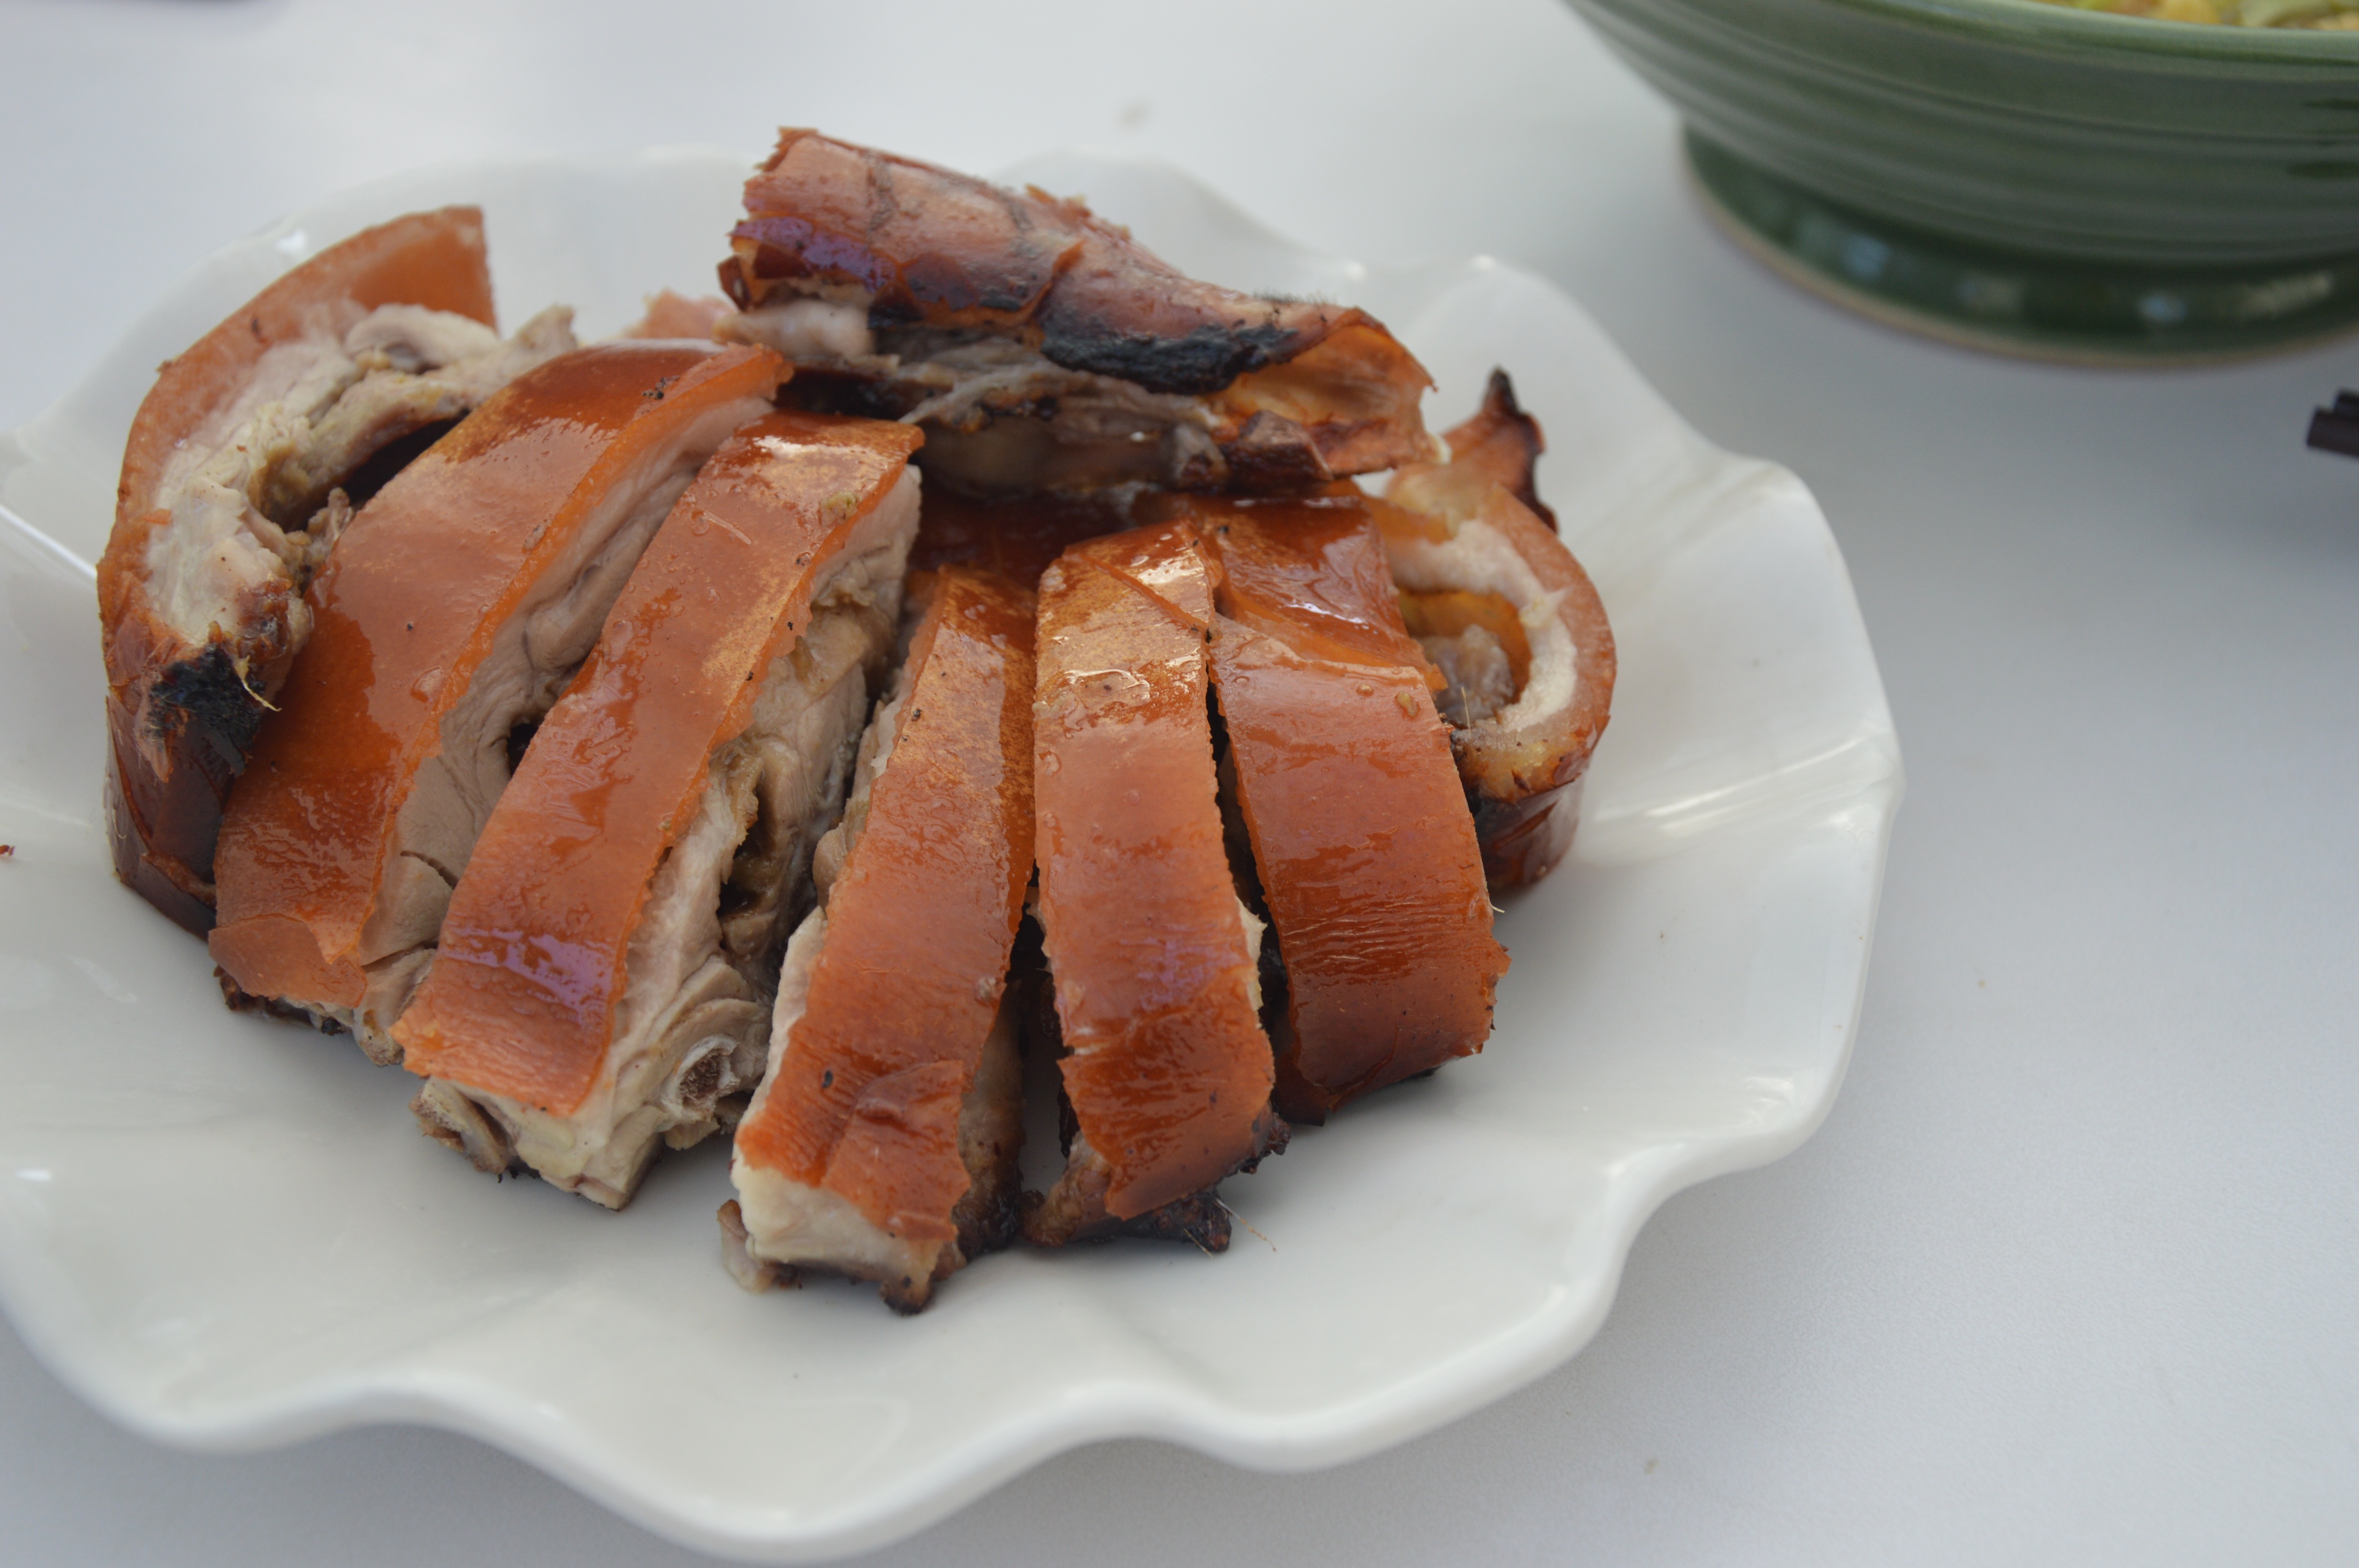
dish, food, bbq, fish, meat, barbecue, pork, cuisine, asian food, roasted